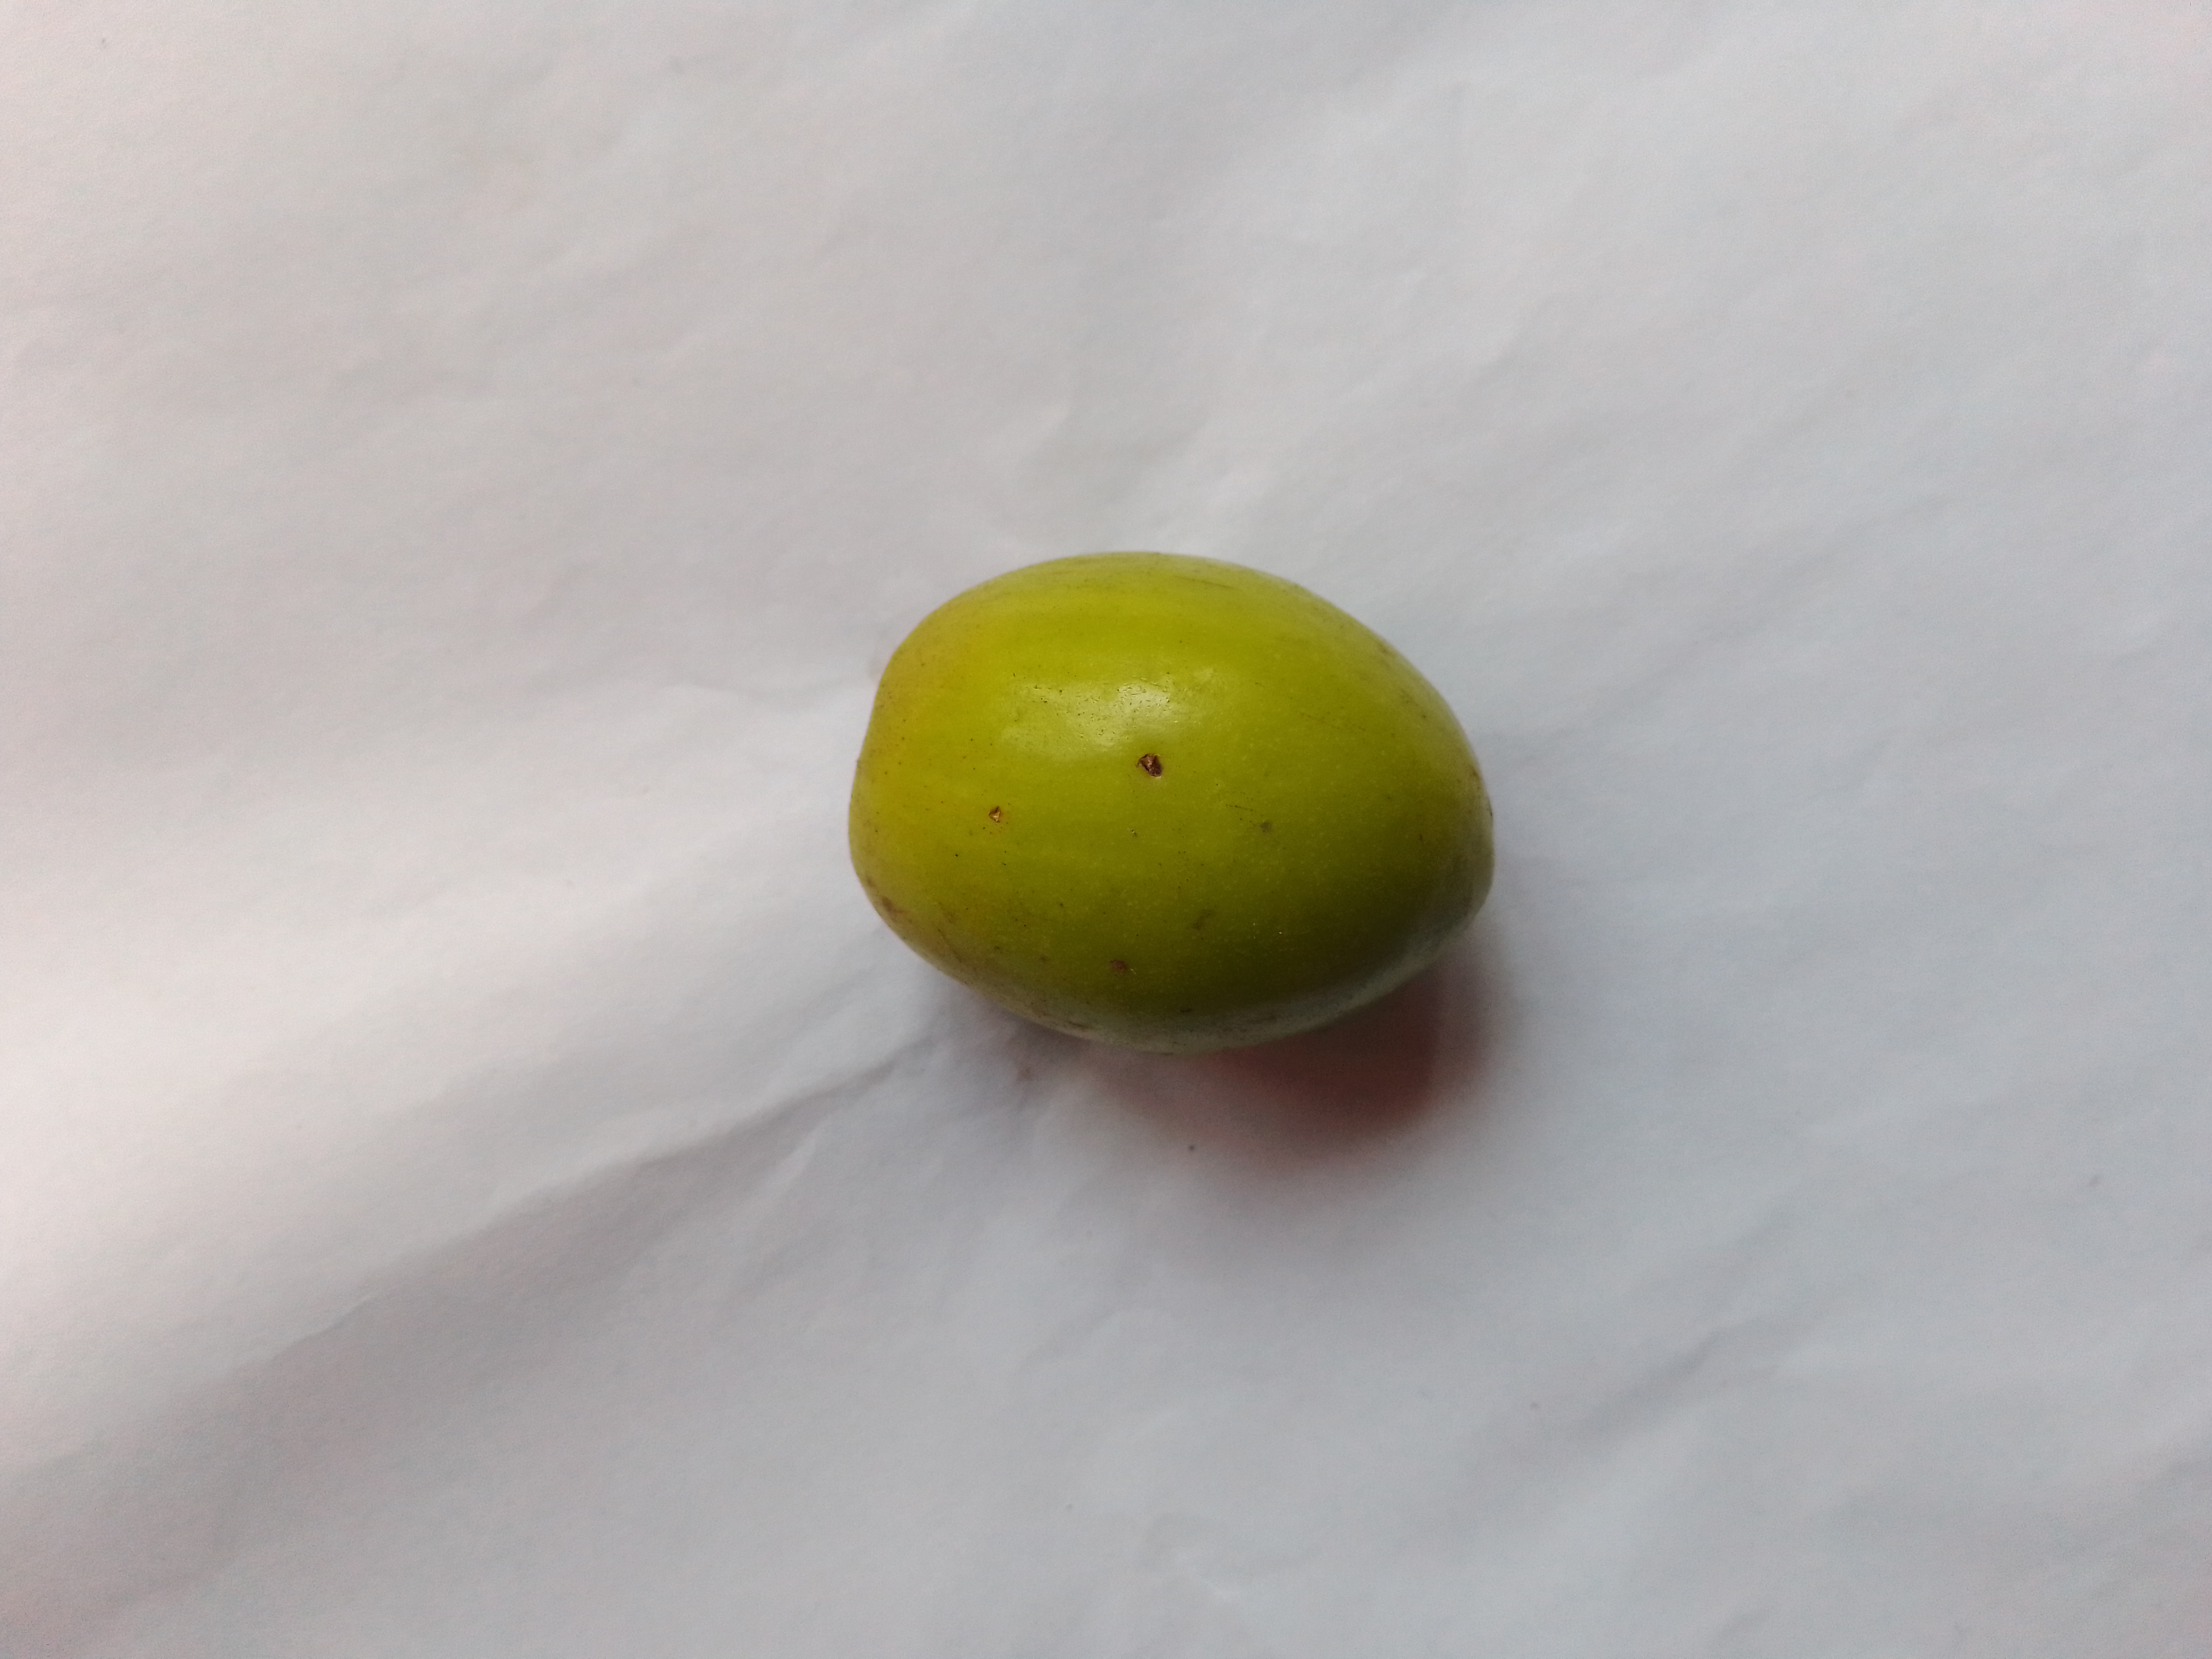
Fruit: jujube
Condition: fresh